Ethnic groups in Asia

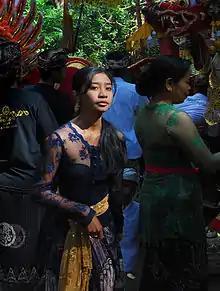
An Indonesian Balinese girl wearing a kebaya during a traditional ceremony

East Asians is a term used for ethnic groups that are indigenous to East Asia, which consists of Mainland China, Hong Kong, Macau, Taiwan, Tibet, Japan, Mongolia, North Korea, and South Korea. The major ethnic groups that form the core of East Asia are the Han, Korean, and Yamato. Other ethnic groups of East Asia include the Bai, Hui, Tibetans, Turkic, Manchus, Ryukyuan, Ainu, Zhuang, Mongols, and other Mongolic peoples. Ancestral East Asians are, based on archaeogenetic data, suggested to have originated in Mainland Southeast Asia, and expanded outgoing from Southern China in multiple waves northwards and southwards respectively.